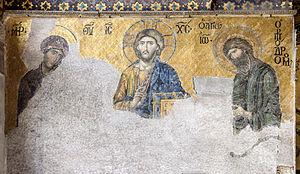
Mosaïque de la Déisis (XIIIe s.) à Sainte-Sophie (Istanbul, Turquie)
La Vierge du Don ou Notre-Dame du Don est une icône de la Vierge Marie, avec son fils Jésus dans les bras. C'est une représentation orthodoxe de la Mère de Dieu de type Éléousa aux yeux tristes et pleins d'amour pour son fils. C'est une des variantes les plus lyriques de la Vierge de Vladimir. Sur l'envers de celle-ci figure une autre icône représentant la Dormition de la Vierge.
Sainte-Sophie est un grand lieu de culte à Istanbul, situé sur le côté ouest du Bosphore. À l'origine une basilique chrétienne de Constantinople, elle est construite dans un premier temps au IVᵉ siècle, puis reconstruite bien plus grande au VIᵉ siècle, sous l'empereur byzantin Justinien, où elle acquit sa forme actuelle. Ayant remplacé Sainte-Irène comme siège du patriarche de Constantinople, elle devient mosquée au XVᵉ siècle sous Mehmet II. En 1934, elle perd son statut de lieu de culte pour devenir un musée, sur décision de Mustafa Kemal Atatürk. Sainte-Sophie reprend son statut de mosquée en 2020 sur décision de Recep Tayyip Erdoğan.
La mosaïque byzantine, dont l’apogée se situe entre le VIᵉ siècle et le XVᵉ siècle, plonge ses racines dans une longue tradition venue de la Grèce antique et de Rome. À partir du IVᵉ siècle, les églises chrétiennes adoptèrent et adaptèrent cette tradition pour dépeindre des scènes de la vie religieuse et de la Bible, non plus sur les pavements de leurs édifices mais sur leurs murs et leurs plafonds. Les artistes byzantins devinrent renommés pour leur technique et leur inspiration, influençant ceux du royaume normand de Sicile au XIIᵉ siècle ainsi que ceux de Venise, de Rome et d’autres villes de l’ancienne Italie byzantine, de même que ceux de Russie, d’Ukraine et d’autres pays du monde orthodoxe. L’art de la mosaïque s’estompa au cours de la Renaissance quoique divers artistes comme Raphaël continuèrent à pratiquer les anciennes techniques. Hors de l’empire byzantin, ces techniques furent adoptées à la fois par des artistes juifs pour la décoration des synagogues et par des artistes musulmans pour celle des mosquées et des palais.
La déisis est un thème chrétien fréquemment représenté dans l'art où la Vierge et saint Jean-Baptiste sont représentés de part et d'autre du Christ et prient pour le salut des chrétiens. Cette iconographie est particulièrement présente dans l'art byzantin.